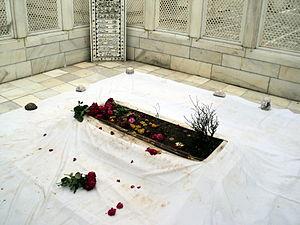
Abu Muzaffar Muhiuddin Muhammad Aurangzeb Âlamgir, connu usuellement sous le nom d'Aurangzeb, ou aussi sous le nom d'Âlamgir Iᵉʳ qu'il s'était choisi pour régner, est le souverain de l'Empire moghol de 1658 à 1707, le dernier des Grands Moghols. C'est une figure très controversée de l'histoire de l'Inde. Sous son règne, l'Empire moghol aura atteint son apogée territoriale, devenant la première économie du monde en détenant un quart du PIB mondial.